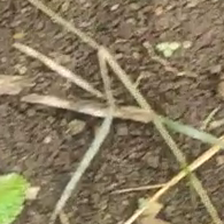
Weed species: Harali_(Cynodon_dactylon)